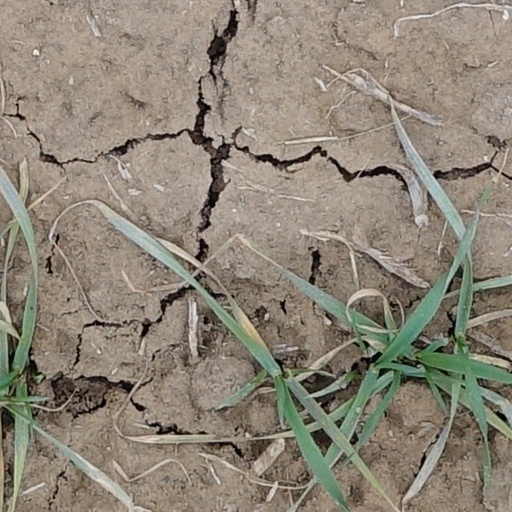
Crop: wheat